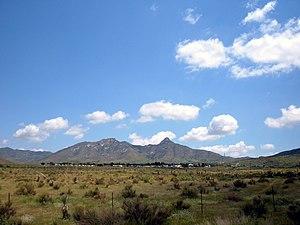
Le Nouveau-Mexique est un État du sud-ouest des États-Unis, bordé à l'ouest par l'Arizona, au nord par le Colorado, à l'est par le Texas et au sud par les États mexicains de Chihuahua et de Sonora. Faisant partie des quatre États des Four Corners, le Nouveau-Mexique a une superficie de 314 926 km² et est peuplé de 2 059 179 habitants. Sa forme est proche d'un carré de 550 km de côté. La capitale de l’État est Santa Fe, et la plus grande ville est Albuquerque.